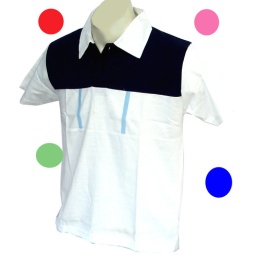
Kid Bois white polo shirt with light blue sew in accent